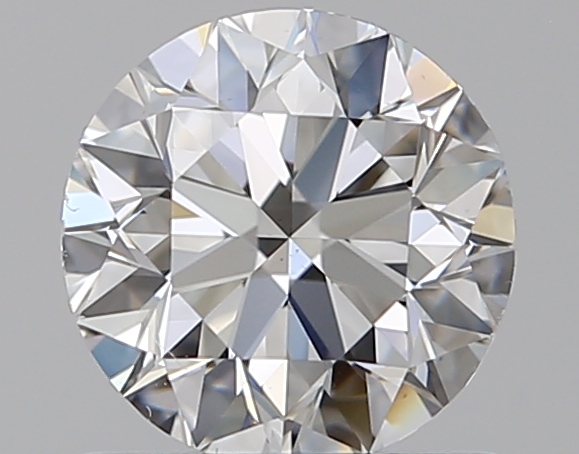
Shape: round
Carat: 0.8
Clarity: VS2
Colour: E
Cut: VG
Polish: EX
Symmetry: VG
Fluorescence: N
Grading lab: GIA
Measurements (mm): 5.8 x 5.87 x 3.71